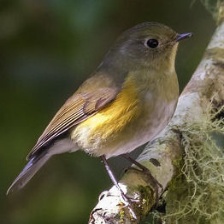
Species: HIMALAYAN BLUETAIL
Scientific name: TARSIGER RUFILATUS